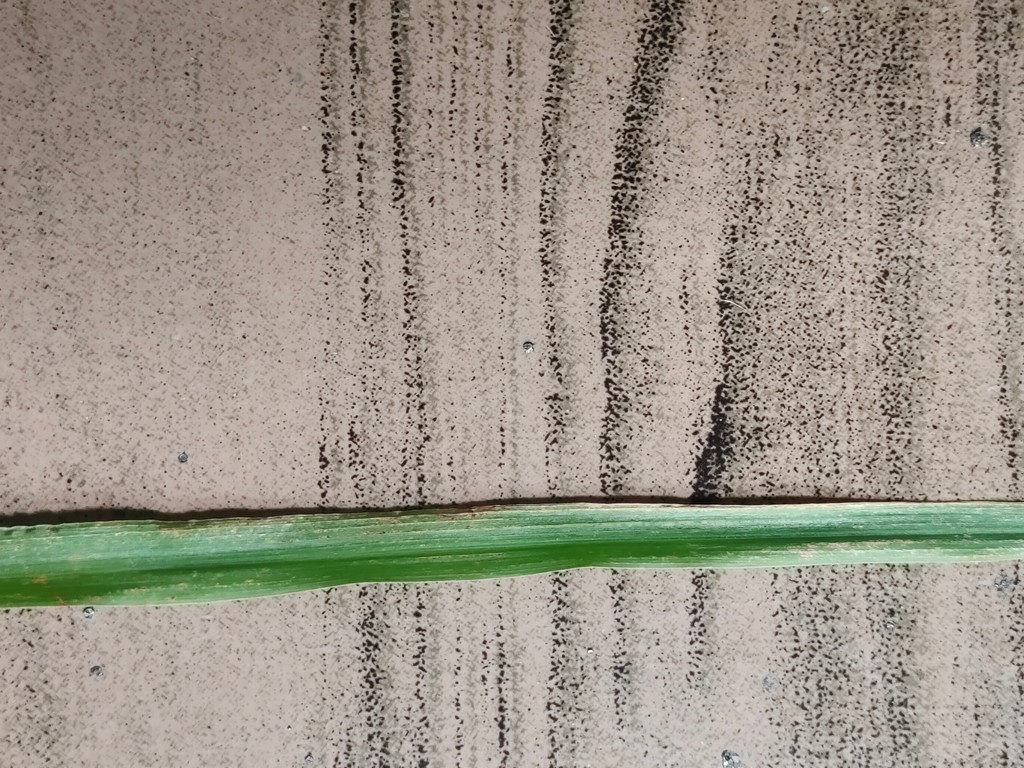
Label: Unhealthy